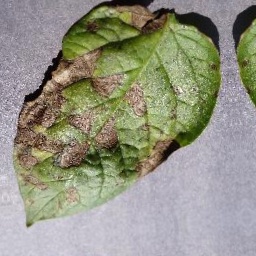
Etiqueta: Tizon_Temprano